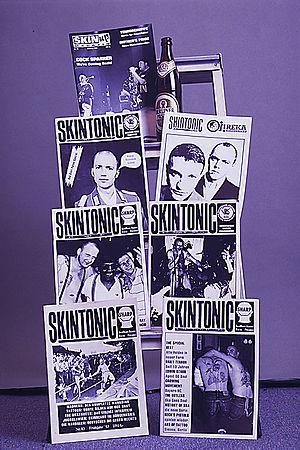
Un fanzine est une publication, imprimée ou en ligne, périodique ou non, institutionnellement indépendante, créée et réalisée par des amateurs passionnés pour d'autres passionnés.